Modeste M'bami

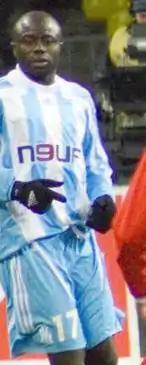
Mbami playing for Marseille

Modeste Mbami (9 October 1982 – 7 January 2023) was a Cameroonian professional footballer who played as a midfielder. Mbami played for clubs in France, Saudi Arabia, and Cameroon, most notably Paris Saint-Germain and Marseille, both of which in Ligue 1.